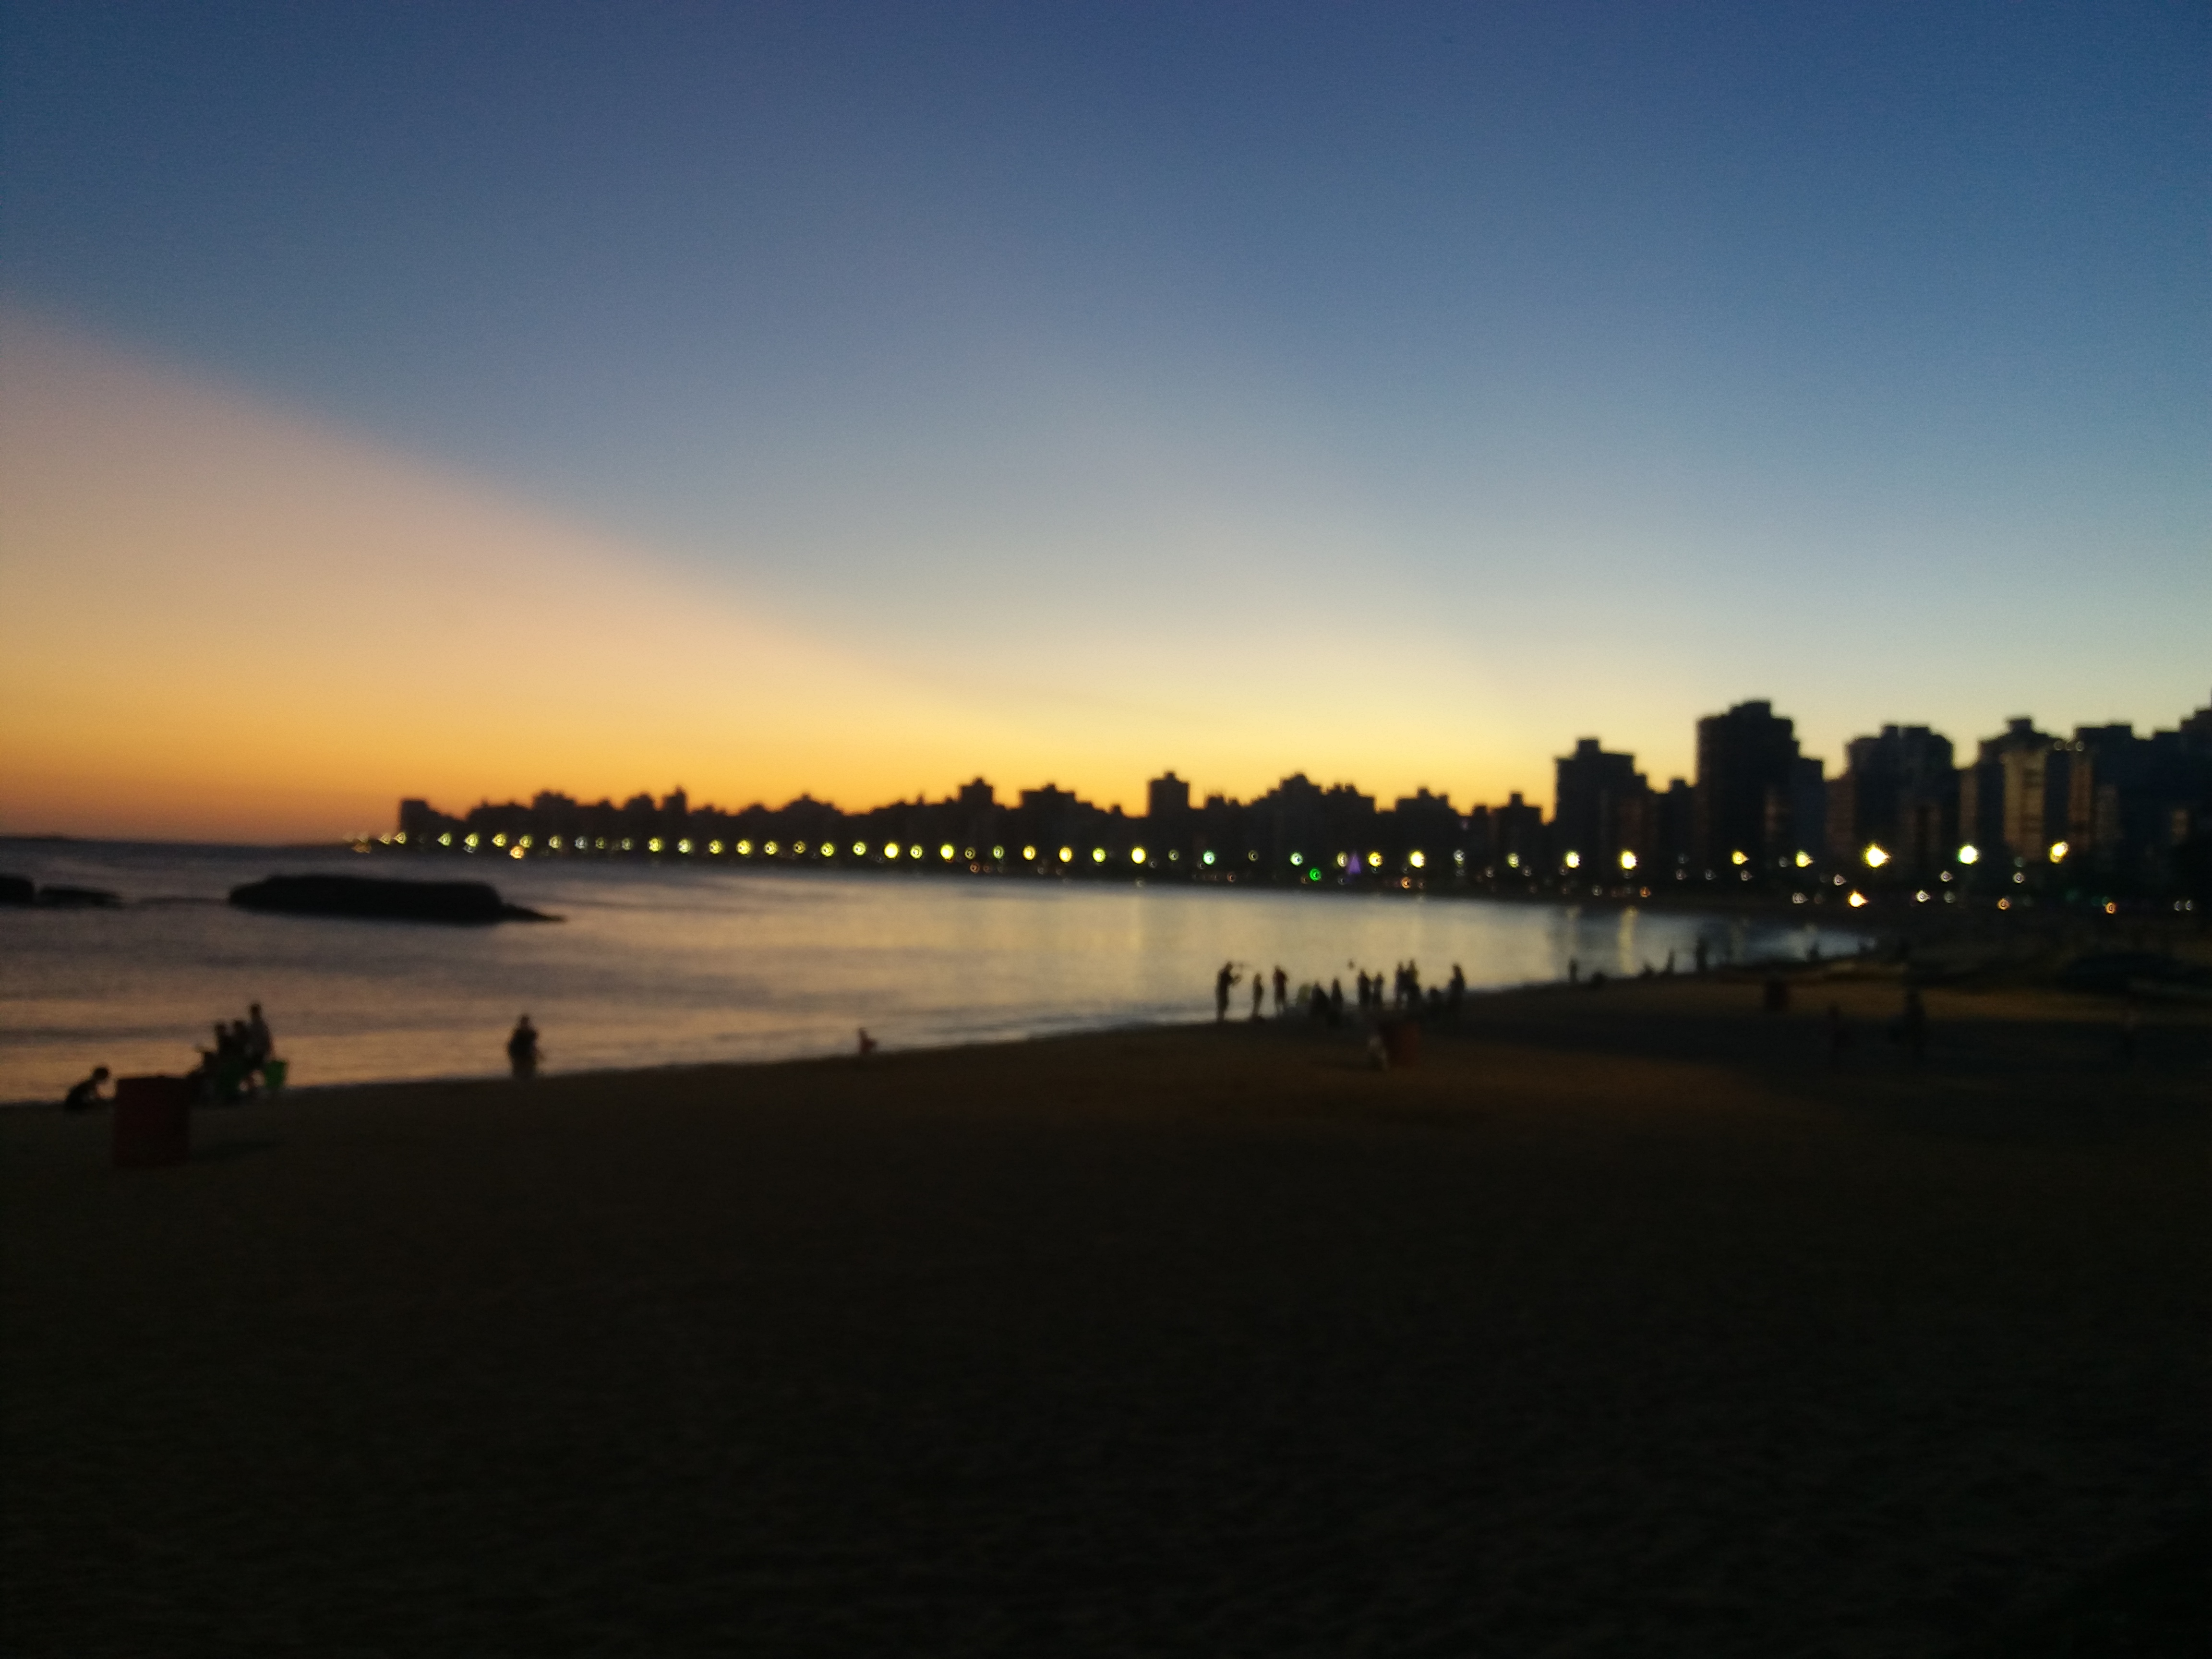
brazil, sky, body of water, horizon, water, sunset, beach, dusk, sea, evening, ocean, shore, sunrise, cloud, morning, coast, afterglow, night, reflection, dawn, tree, wave, calm, sand, city, vacation, river, sunlight, landscape, sound, coastal and oceanic landforms, bay, bank, wind wave, tourism, mountain, sun